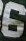
Number: 6